Plano, Texas

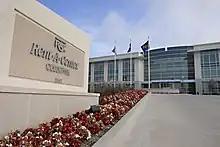
Rent-A-Center headquarters office building in Plano, Texas

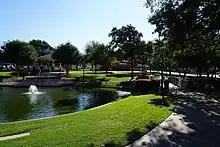
Haggard Park in October 2015

About 80% of Plano's visitors are business travelers, due to its close proximity to Dallas and the many corporations headquartered in Plano. The city also has a convention center owned and operated by the city. Plano has made a concerted effort to draw retail to its downtown area and the Legacy West in an effort to boost sales tax returns. It has two malls, The Shops at Willow Bend and The Shops at Legacy. Collin Creek Mall closed in 2019. There is an area that has apartments, shops, and restaurants constructed with the New Urbanism philosophy. An experimental luxury Walmart Supercenter is at Park Boulevard and the Dallas North Tollway.